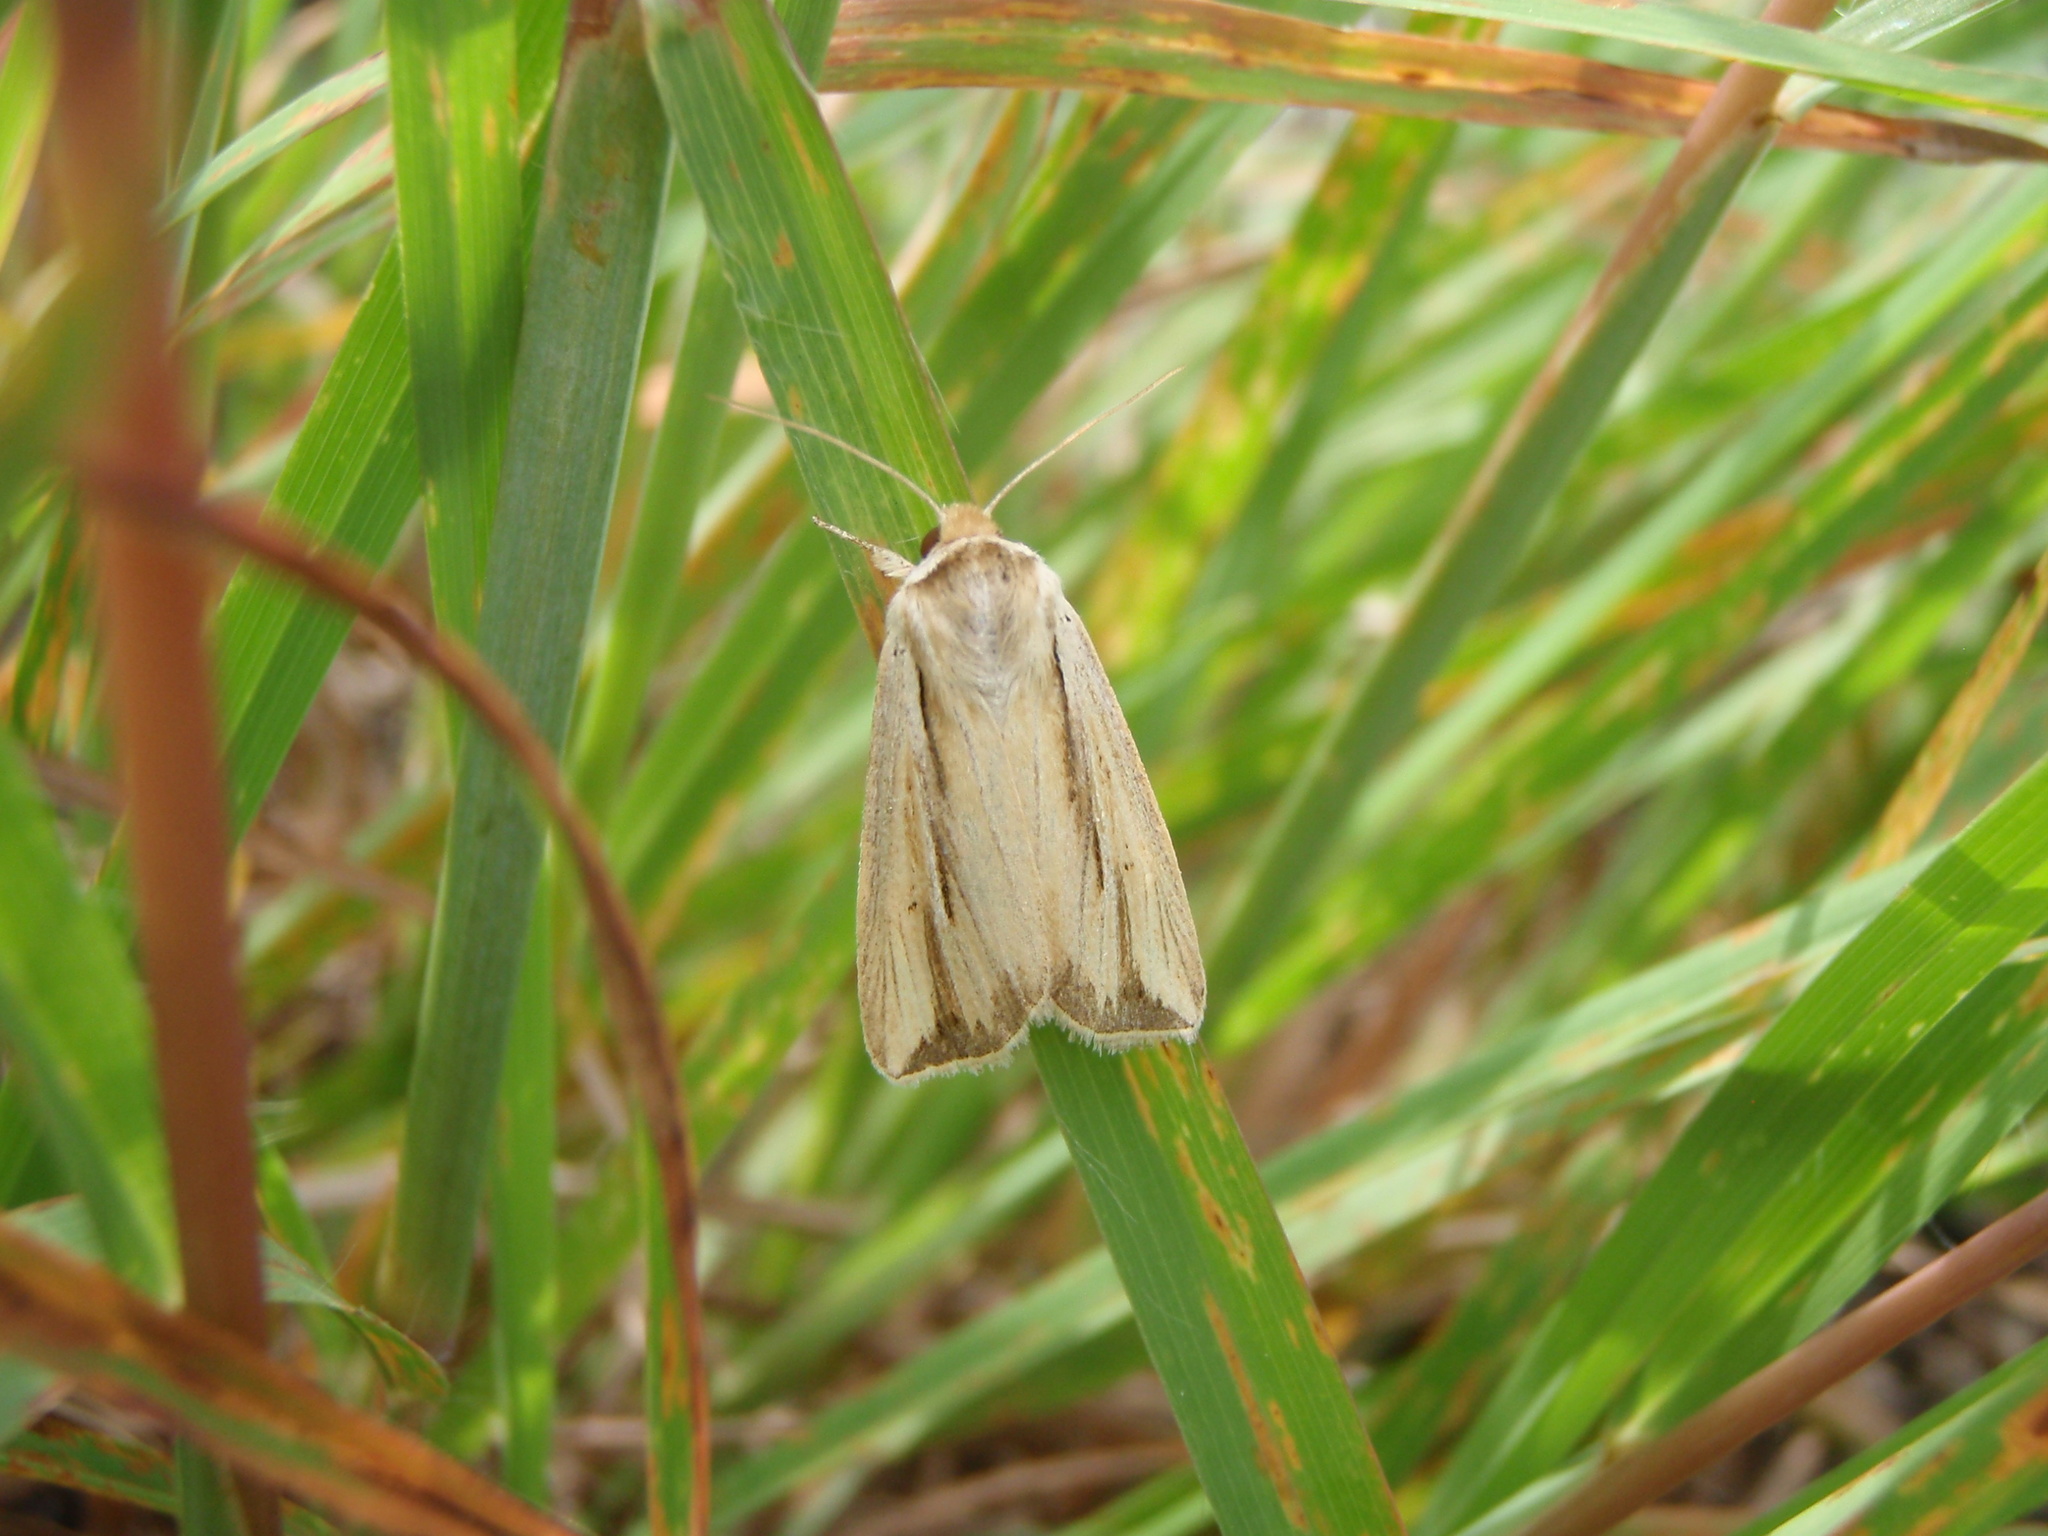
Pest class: wheathead_armyworm_Dargida_diffusa